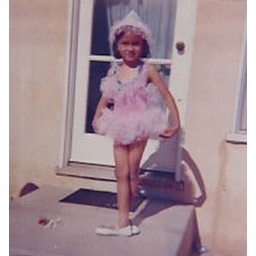
Celeste in her 'cotton candy' ballerina tutu outside the back door of the house on Ocean Ave. circa 1963-4